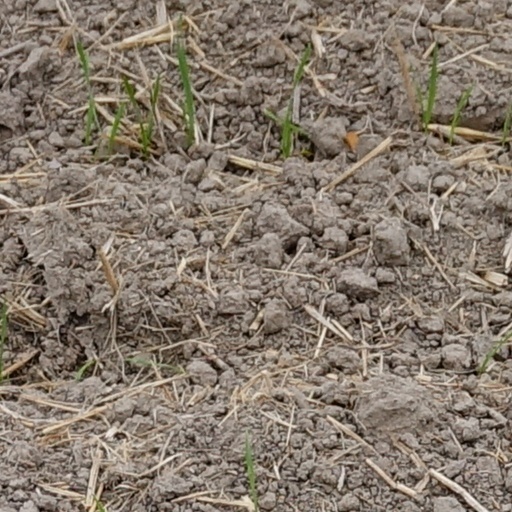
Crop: wheat